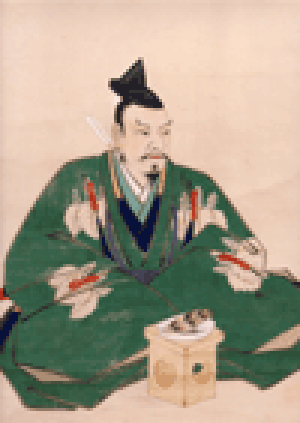
Le clan Kikuchi de la province de Higo est une puissante famille de daimyos de Higo, Kyūshū. La lignée Kikuchi est renommée pour ses courageux services consacrés à la défense de l'empereur et à son opposition aux envahisseurs étrangers. Le clan se distingue pour la première fois en 1009 lors de l'invasion du nord de Kyūshū par les Jurchens. La famille se fait connaître lors de l'invasion mongole du Japon en 1281, quand l'héroïsme de Kikuchi Takefusa permet de repousser l'ennemi. La famille est également active durant la restauration de Kenmu, tentative de l'empereur Go-Daigo de réaffirmer l'autorité impériale face au shogunat Kamakura.